History of El Paso, Texas

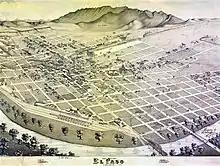
Map of the city in 1886

With the arrival of the Southern Pacific, the Texas and Pacific, and the Atchison, Topeka and Santa Fe railroads in 1881, the population boomed to 10,000 by the 1890 census. With a tempting green valley and a nearly perfect climate year-around, the town attracted a constant stream of newcomers, including many merchants, entrepreneurs, and professionals who came to the region to benefit from the Mexican Free Trade zone. Others arrived seeking a cure for respiratory ailments in the warm, dry climate. Various sanatoriums were established catering to their needs. Small immigrant communities–Jewish, Italian, and Chinese–also arrived, adding to the diversity of the bustling town. The origins of the Jewish community dates from at least the 1880s, with the first Reform synagogue, Temple Mt. Sinai, built in 1898. The cosmopolitan community established many educational and cultural institutions, including a symphony orchestra that is the oldest in Texas. The American Catholic hierarchy gradually exerted control over the El Paso Valley, sending out Jesuit priests who developed a network of parishes and schools over the 1880s–1910s. Their work established the foundations for the Diocese of El Paso, created by Pius X in 1914. Among the dozens of Jesuits active in El Paso, one of the most notable was Father Carlos Pinto (1841–1919), known as "the apostle of El Paso," for his work among the Mexican population. A native of southern Italy, Pinto arrived in Northern New Mexico and Colorado in the 1870s, working there until he was assigned to El Paso ca. 1890. Pinto established the parishes of the Immaculate Conception (El Paso's first English-speaking Catholic Parish in 1893), Sacred Heart/Sagrado Corazón (El Paso's first Spanish-speaking Catholic Parish in 1893), St. Ignatius (1905), Guardian Angel (1908), and Holy Family (1914) parishes, among others. Working with the Sisters of Loretto at the Foot of the Cross, the Jesuits established schools at these parishes. A distinct architectural style is evident in these structures that have yet to attract serious historical research. The Jesuit High School in Ysleta was briefly expanded into a junior college in the mid-twentieth century.